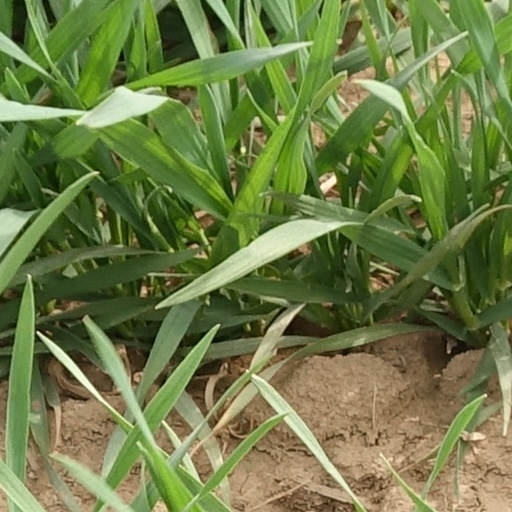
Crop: wheat